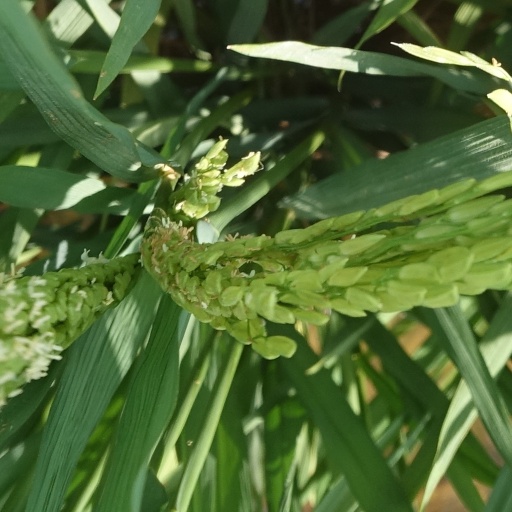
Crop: rice